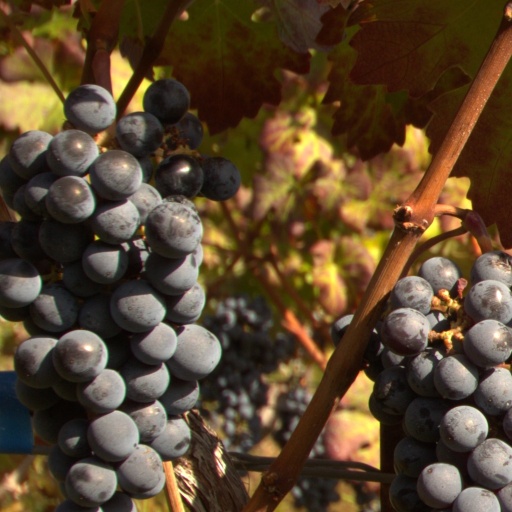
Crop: grape